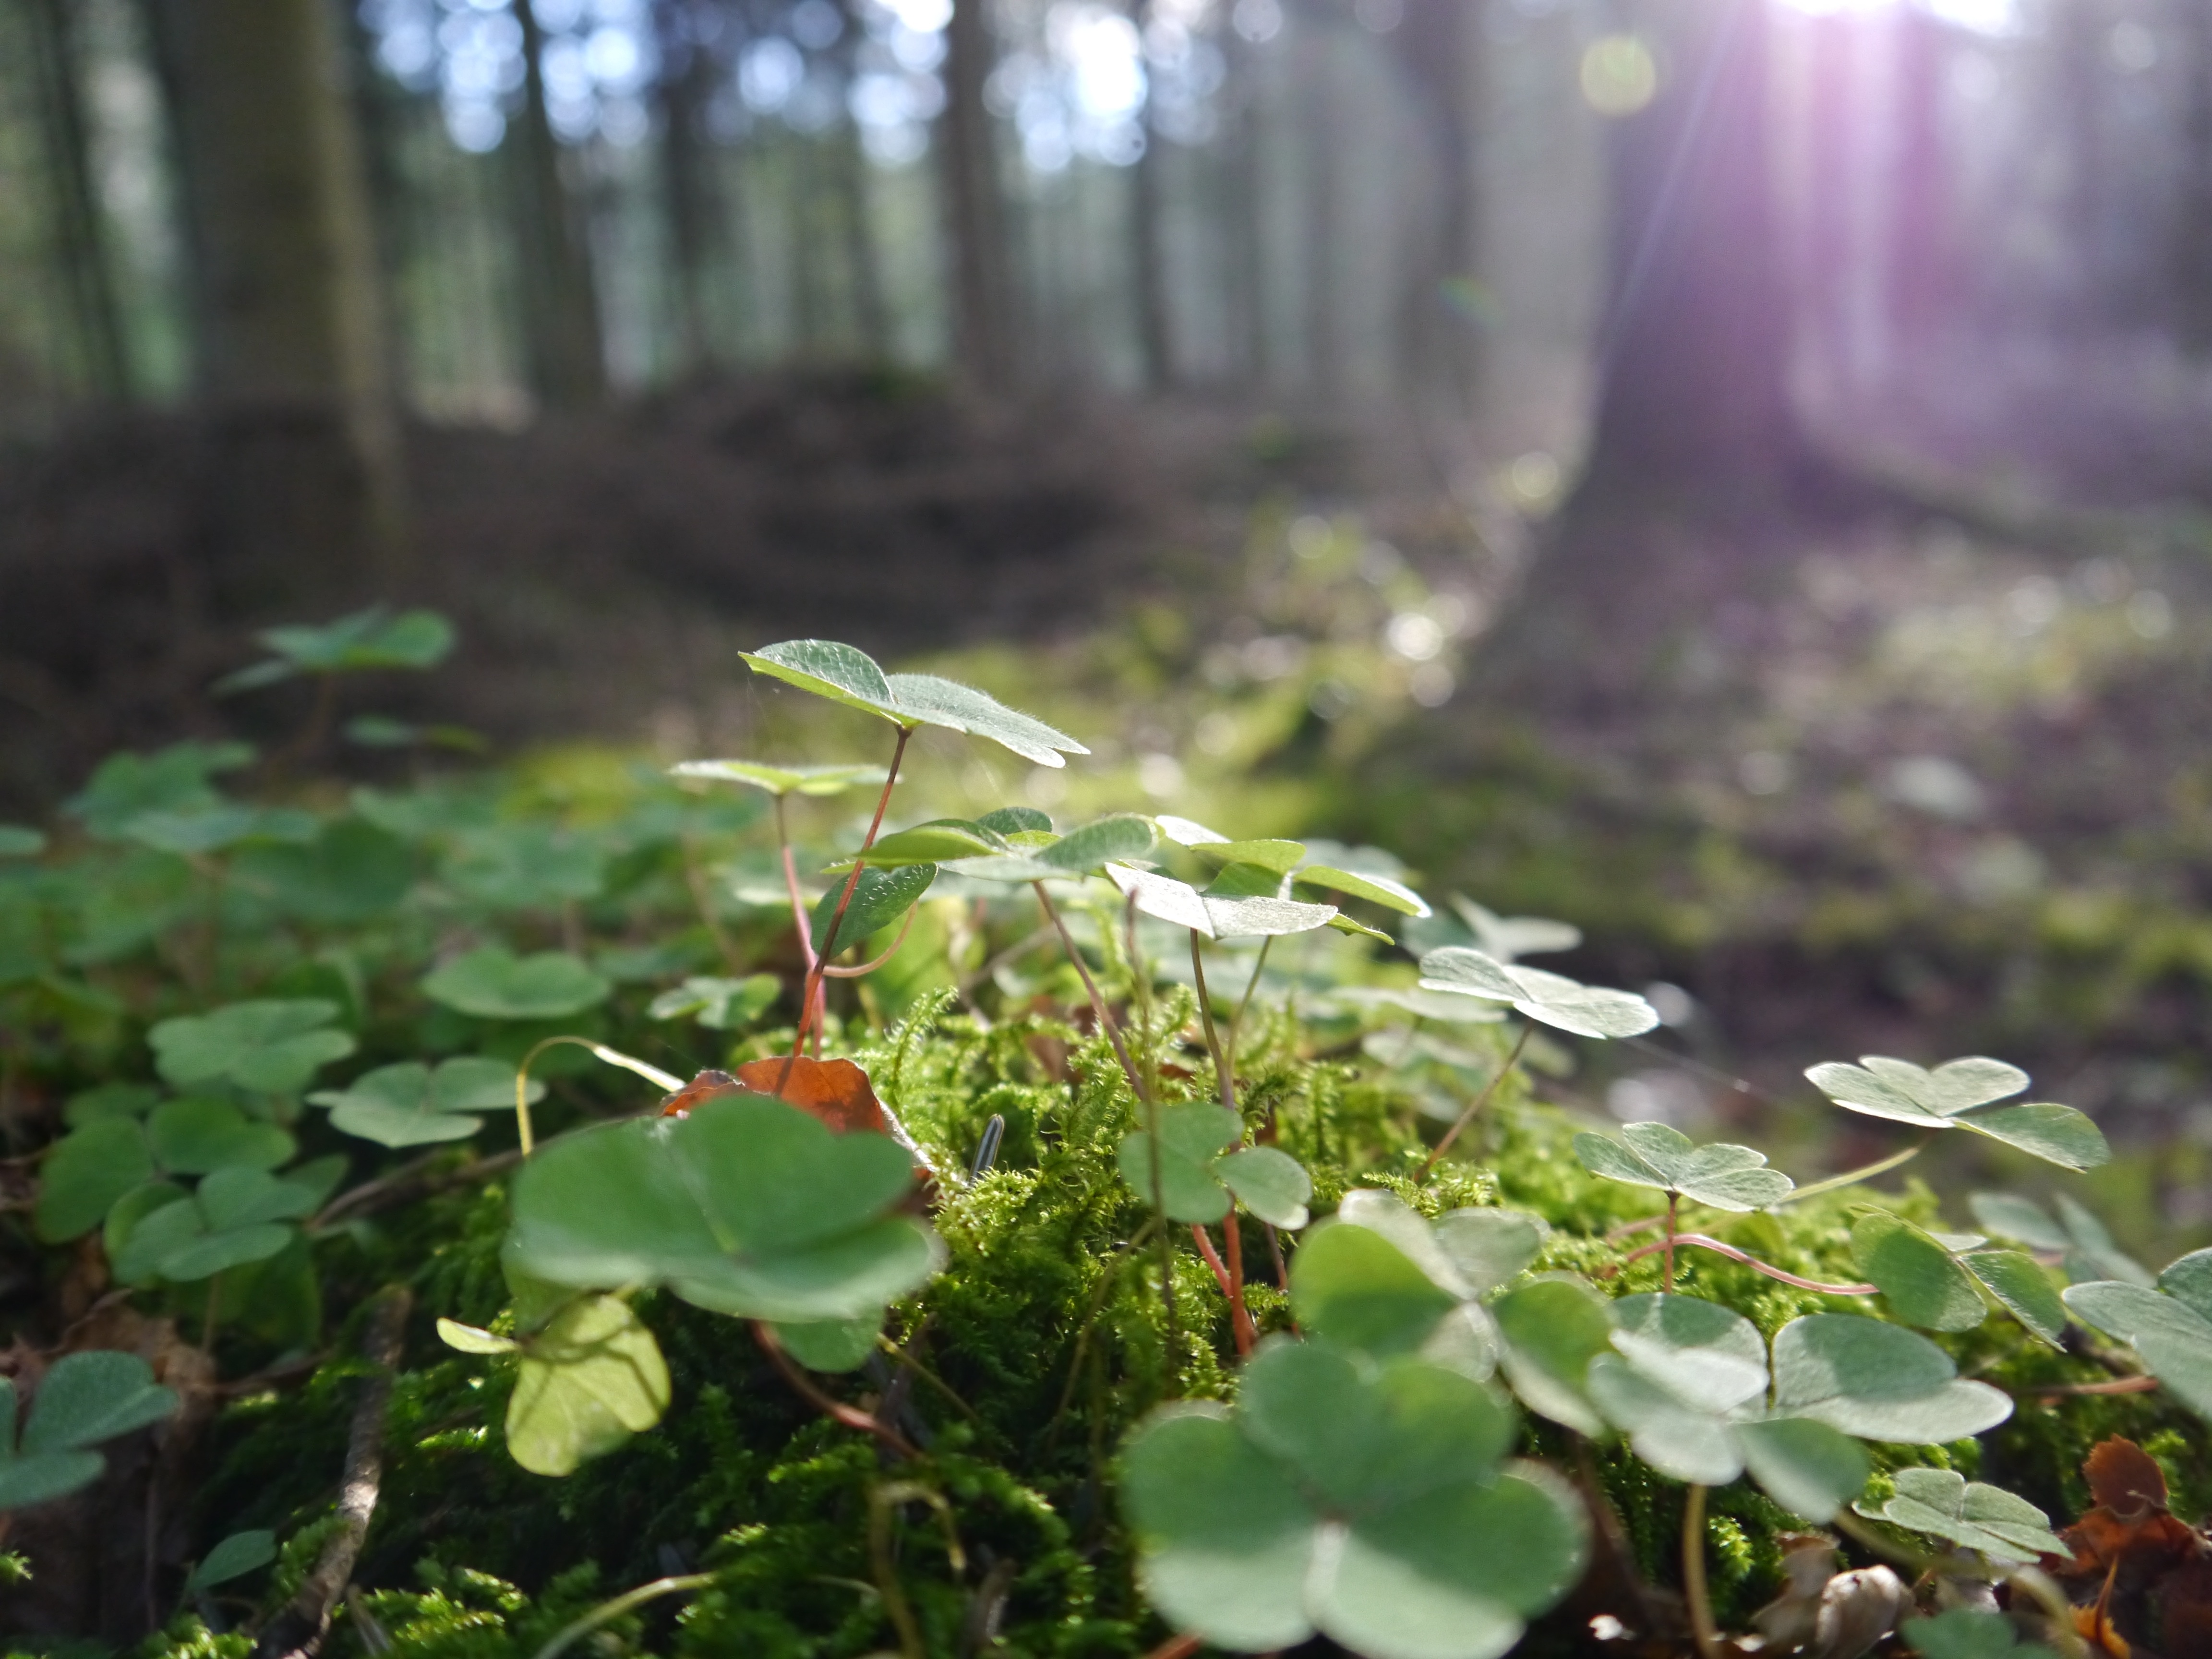
tree, nature, forest, grass, branch, plant, sunlight, leaf, flower, pond, green, jungle, autumn, botany, garden, flora, season, wildflower, shrub, rainforest, deciduous, woodland, habitat, ecosystem, flowering plant, natural environment, woody plant, land plant